Roberto Boninsegna

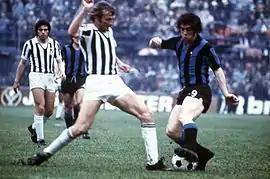
Boninsegna (right) playing for Inter Milan in 1974 against his iconic rival, the "juventino" and future teammate Francesco Morini.

As a player, Boninsegna was a powerful, agile and acrobatic striker, who was known for his accurate finishing ability and intelligence in the penalty area. He was a prolific goalscorer, who excelled in the air, despite not being particularly tall or imposing physically. He was also gifted with pace, stamina, technical ability, opportunism and outstanding consistency, which enabled him to become one of the top Italian forwards of his generation. Despite his talent, he was criticised on occasion for being a selfish player, although he was also capable of creating chances for teammates. He was also well known for his on the field rivalry with Juventus defender Francesco Morini, who later became his teammate.